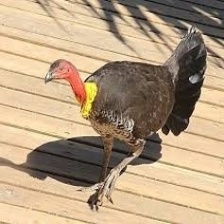
Species: BUSH TURKEY
Scientific name: ALECTURA LATHAMI